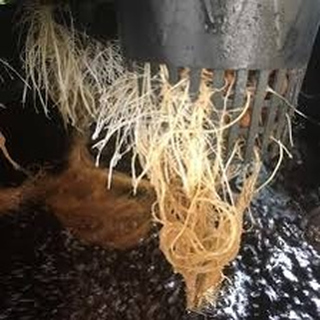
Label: wheat_common_root_rot